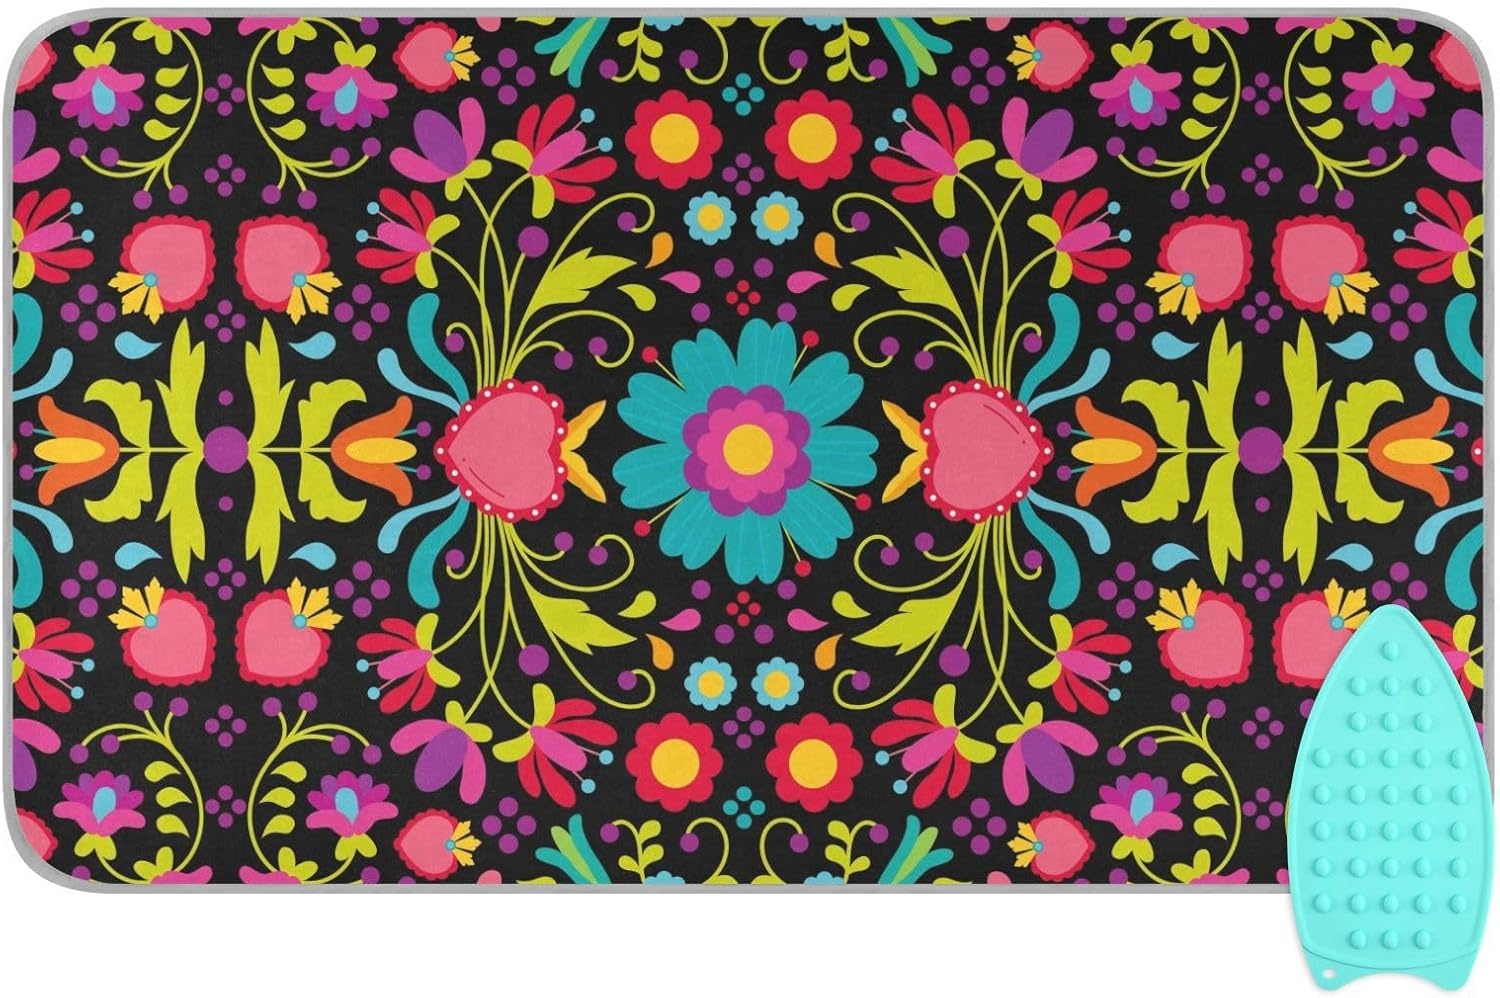
Ironing Mat Thickened Ironing Blanket Travel Portable Double-Side Using Ironing Pad Travel Isolate Heat Pad Cover for Washer Dryer Table Top Countertop (27.6x47.2in) Boho
Overview Material : Cotton Brand : QwThum Color : Boho 16 Item Weight : 12.3 Ounces Is Foldable : Yes About this item Ideal Size : Measuring 27.6x47.2 inches, this ironing mat is perfect for home use and equally suitable for travel. The foldable design allows it to be compactly rolled up, saving valuable space in your wardrobe or suitcase. Whether at home or on the go, it's the perfect choice for keeping your clothes crisp and neat Premium Quality Material: Crafted from high-quality cotton and heat-resistant fabric with silver quilting, our ironing blanket protect your clothes and ensures your cloth tabletop stay safe from heat damage Double-Sided Usage: Our ironing mat offers the convenience of being double-sided.one side without square stitching on the surface-will not leave a square imprint on the clothes,suitable for thin clothes like shirts.Quilted mat can handle everything from touch-ups to large jobs with ease Package Includes: Include a ironing board and a silicone iron rest pad,The pad's raised surface aids in heat dissipation, and its detachable design allows you to safely place，ensure protect the counter top,a reliable and easy way to store a hot iron on tabletops, counter tops or storage area Use Widely : Suitable for use on any flat surface, such as tabletops, washer or dryer tops, marble countertops, in compact spaces, RVs, or during travel. It also serves as a heat-resistant cover pad, protecting surfaces from dust, scratches and minor damages
Brand: QwThum
Category: Home & Garden > Household Supplies > Laundry Supplies > Ironing Board Pads & Covers > Ironing Board Covers